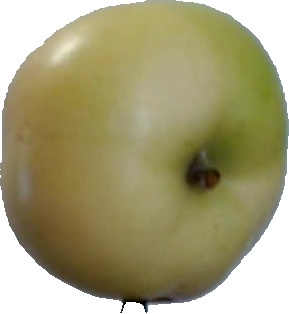
Label: apple_6